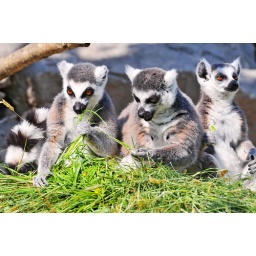
Three cute lemurs eating side-by-side in the Kinderzoo Knie, Rapperswil, Switzerland